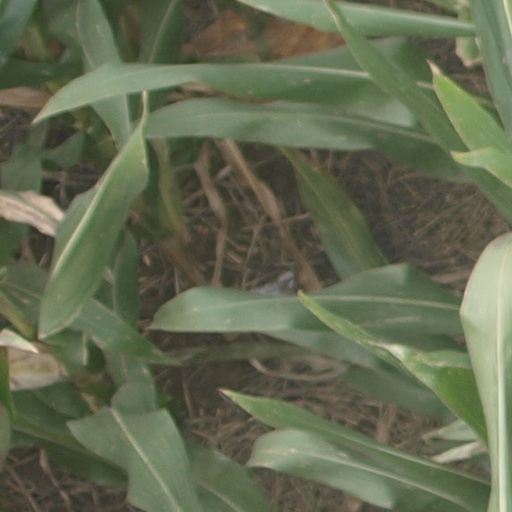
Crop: maize; corn